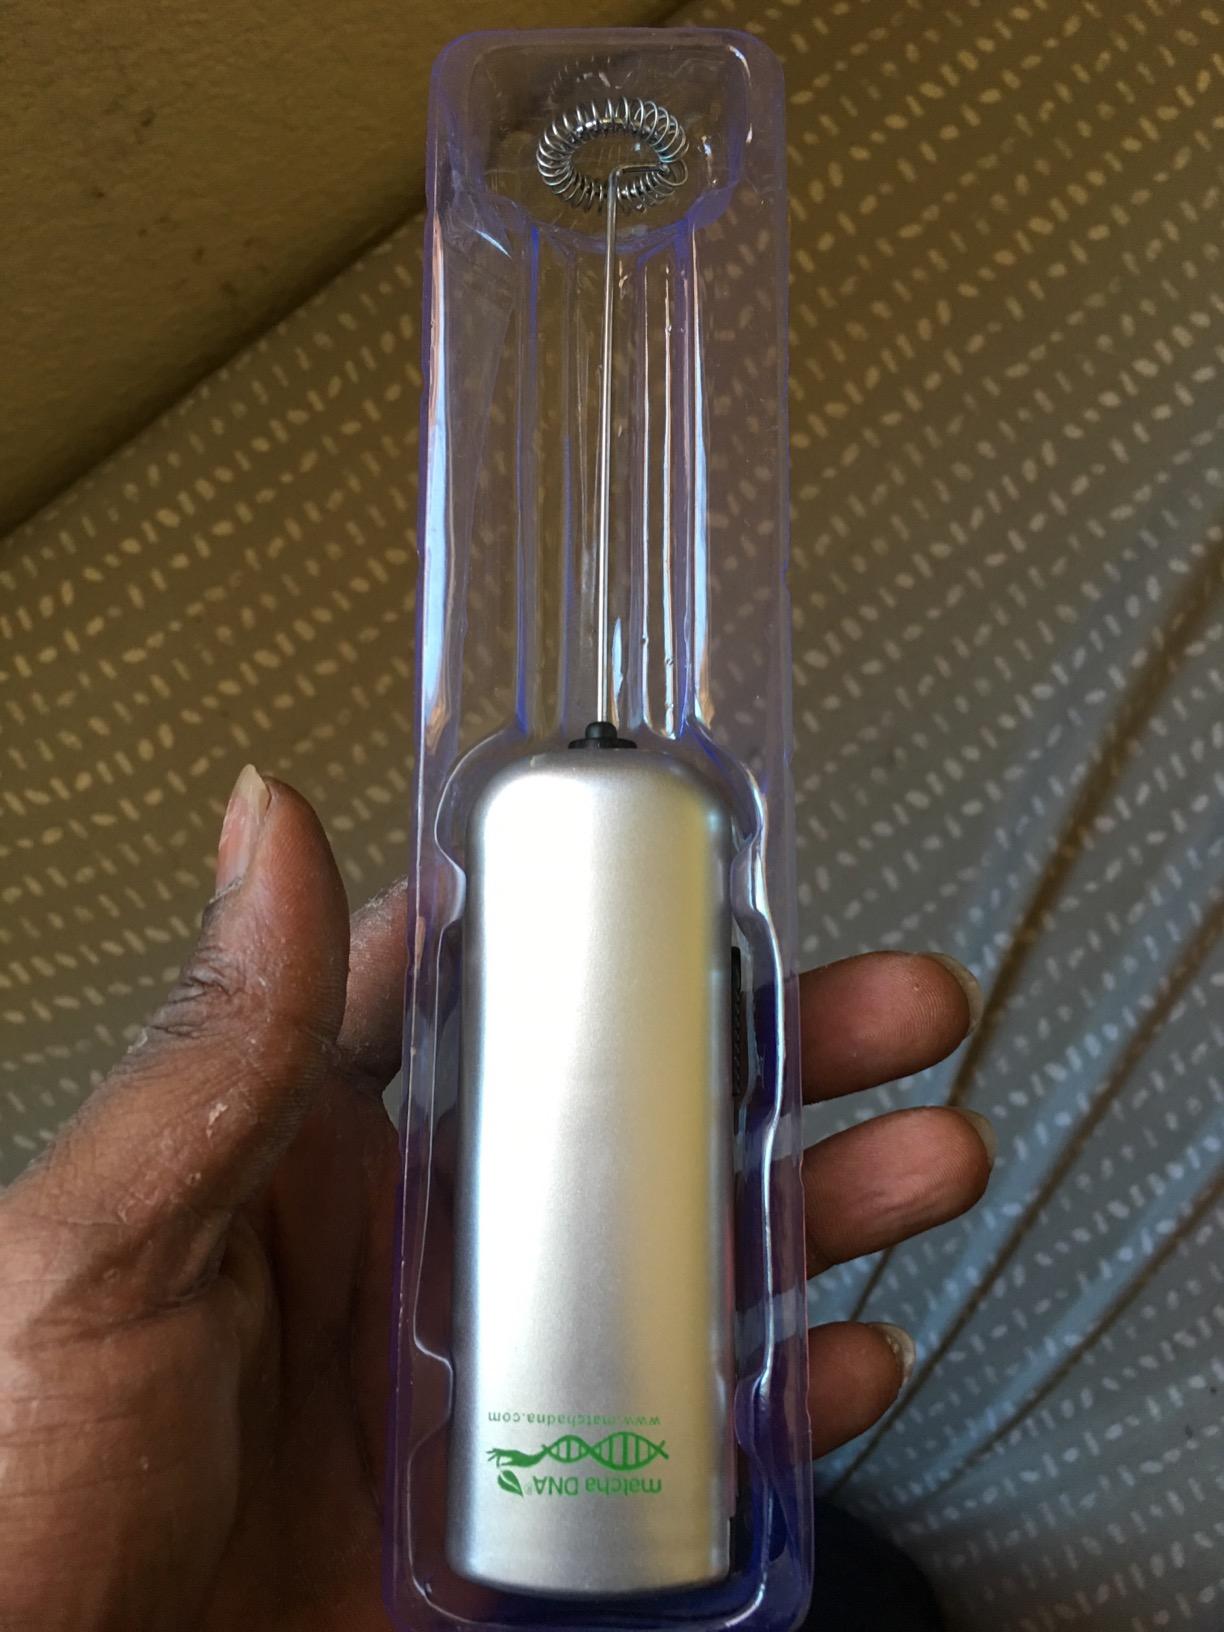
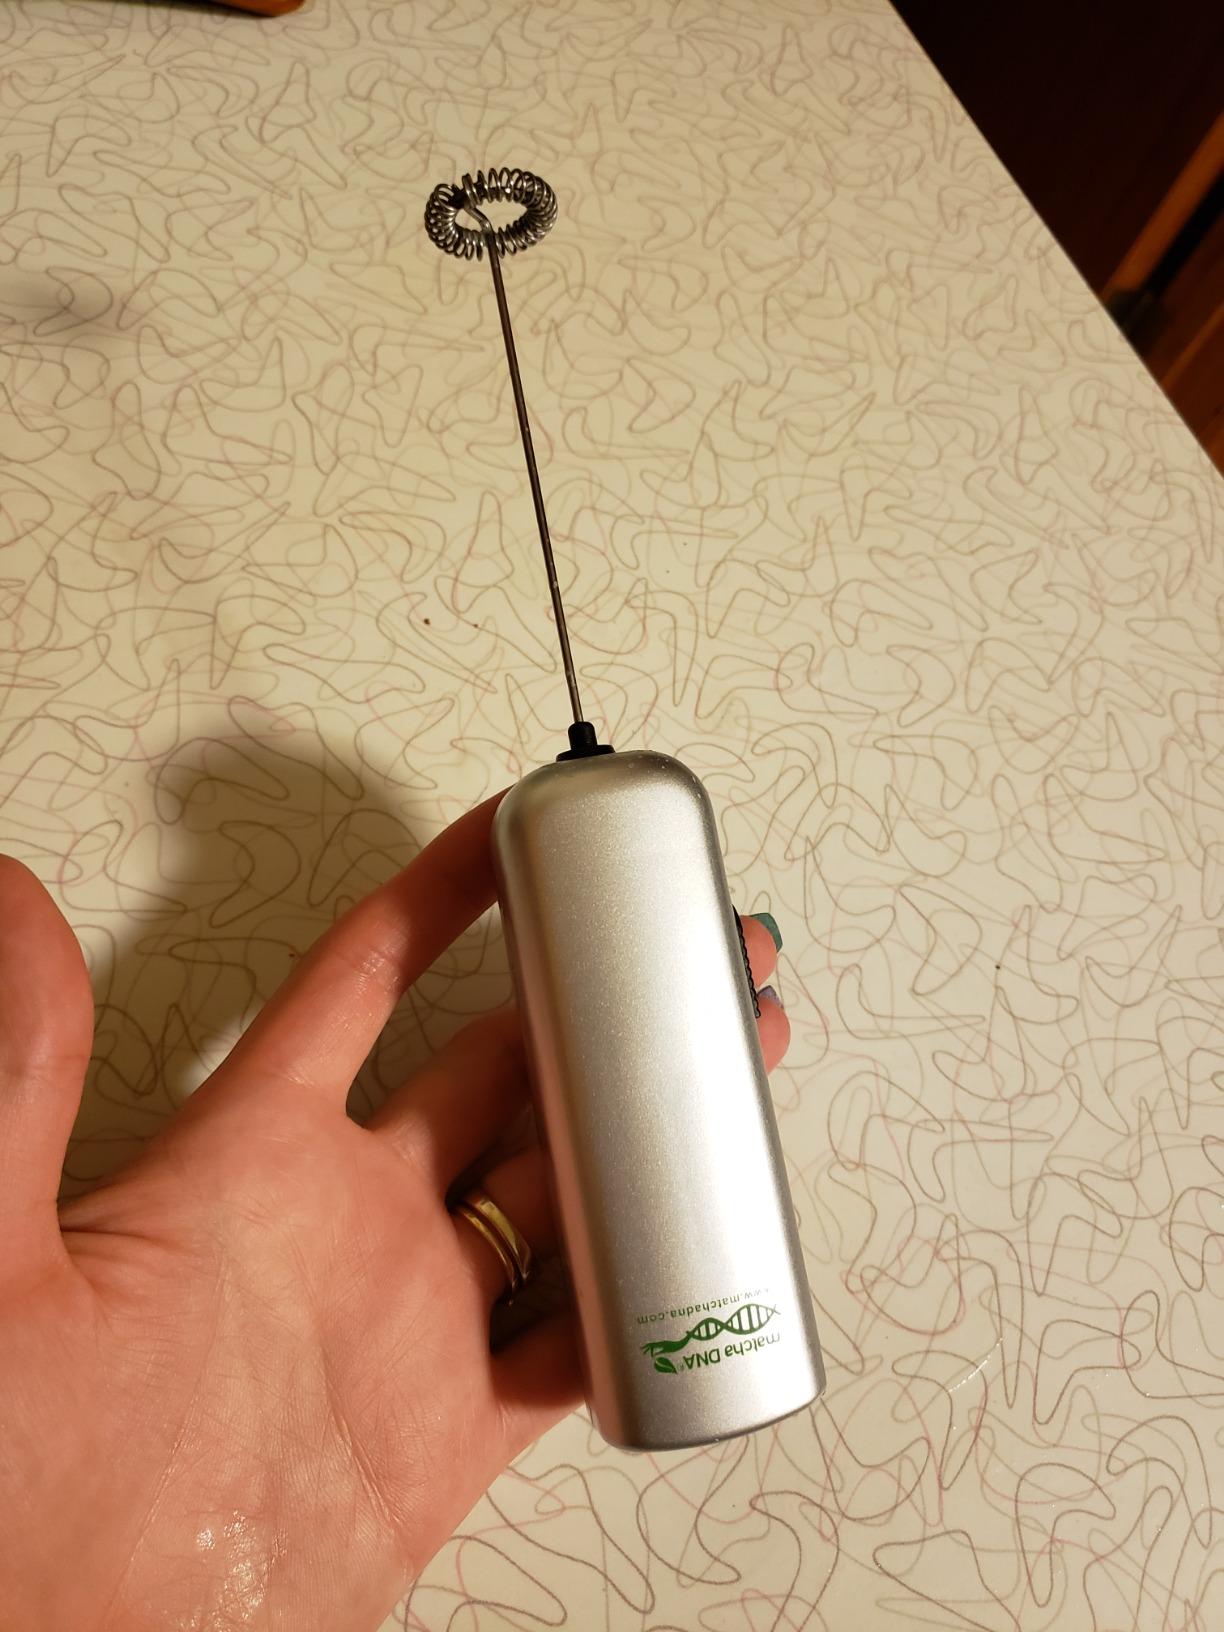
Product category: items_mixer
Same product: yes